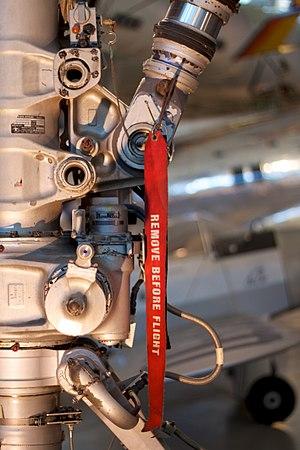
Remove before flight est un avertissement de sécurité amovible communément observé sur des avions et engins spatiaux, généralement sous la forme d'un ruban rouge. Ce dispositif permet d'empêcher le mouvement de pièces mécaniques ou d'indiquer un dispositif comme un tube de Pitot. Ce système n'est utilisé que lorsque l'avion est au sol.